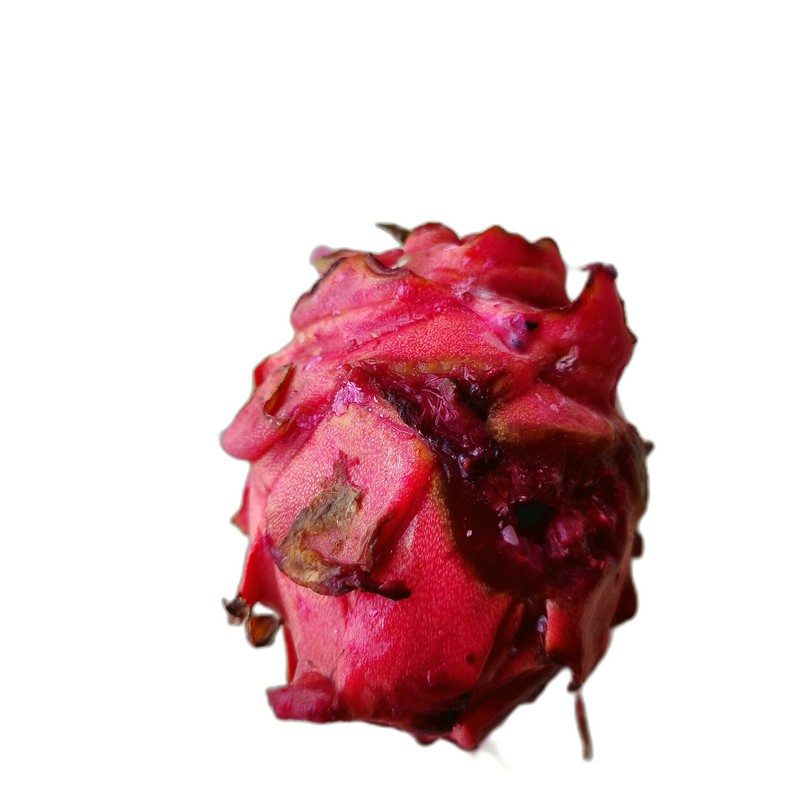
Label: Defect Dragon Fruit